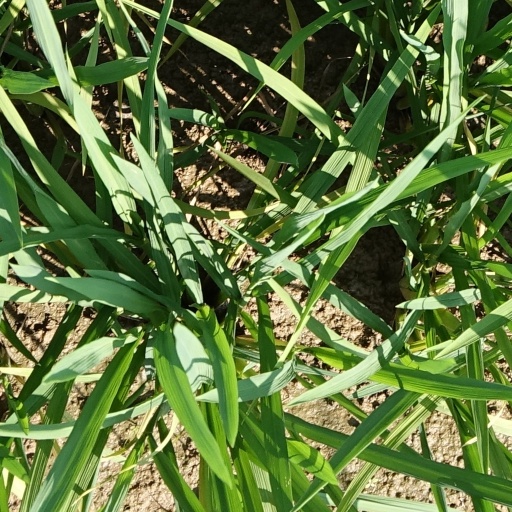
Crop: rice